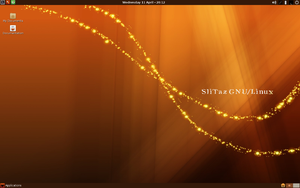
SliTaz GNU/Linux est un projet informatique lancé par Christophe Lincoln en 2006. Il s'agit d'une distribution Linux dont le système de fichier est d'une taille de 100 Mo et l'image .iso de moins de 30 Mo. En avril 2008, c'est l'une des plus petites distributions linux fournissant un environnement graphique.